Gillian Triggs

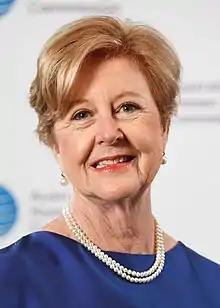
Triggs in 2015

Gillian Doreen Triggs (born 30 October 1945) is an Australian and British public international lawyer, specialising in human rights and trade and commercial law. She is also an academic, barrister, and director. She became widely known in Australia after her appointment as president of the Australian Human Rights Commission for a five-year term in 2012.